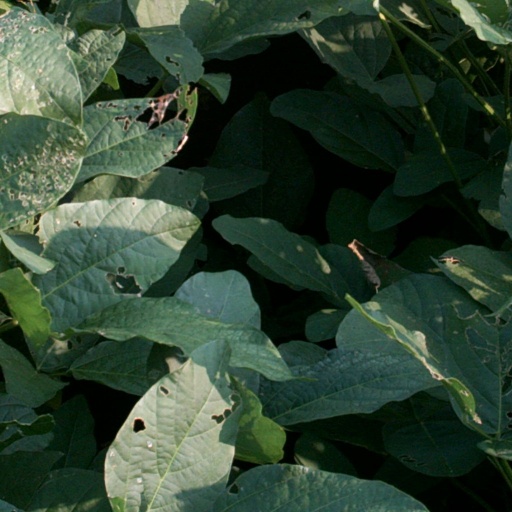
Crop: soybean